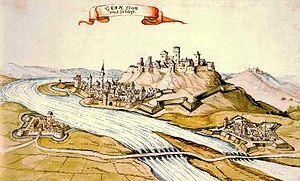
Le pachalik de Budin ou eyalet de Budin était la principale province de la Hongrie ottomane. Sa capitale était Buda.
Esztergom, anciennement Strigonie, est une localité hongroise au rang de ville, située dans le comitat de Komárom-Esztergom, à la frontière entre la Slovaquie et la Hongrie. Capitale de la Hongrie du Xᵉ au XIIIᵉ siècle, la ville a joué un rôle très important dans l'histoire du pays. La cathédrale Saint-Adalbert, qui domine le Danube, est la plus grande basilique d'Europe centrale.